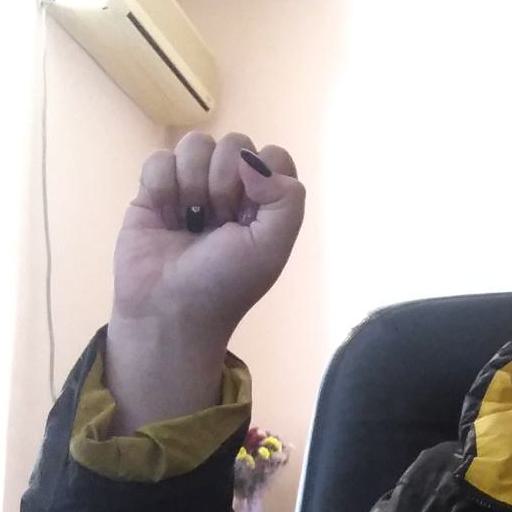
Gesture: fist